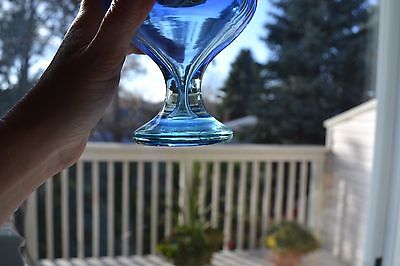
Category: table